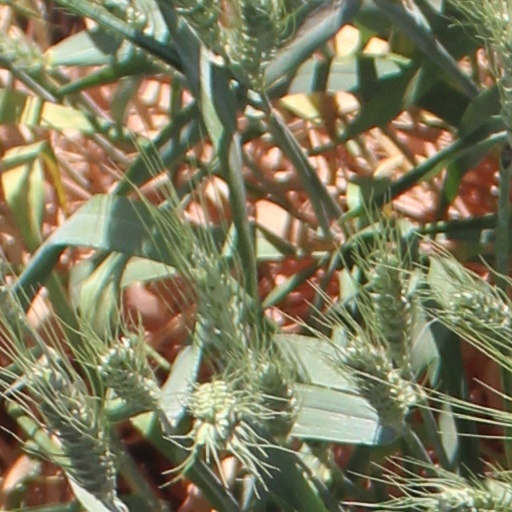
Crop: wheat